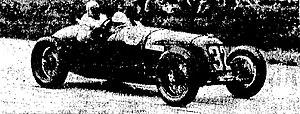
Giuseppe Campari, vainqueur du Grand Prix de France 1933.
Giuseppe Campari, né le 8 juin 1892 à Lodi, en Italie, et mort le 10 septembre 1933 sur le circuit de Monza, est un chanteur d'opéra, mais aussi et surtout un pilote automobile italien de Grand Prix.